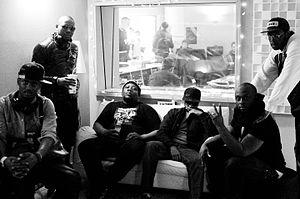
La Sexion D'Assaut
Cette page liste les titres numéro un des meilleures ventes de disques en France pour l'année 2012 selon le SNEP. Les ventes physiques et numériques d'albums et de singles sont fusionnées en France depuis le 31 janvier 2011. Les classements sont issus des 100 meilleures ventes de singles et des 200 meilleures ventes d'albums.
Sexion d'assaut est un groupe de hip-hop français originaire de Paris. Formé en 2002, il se compose actuellement de huit MC's : Gims, Barack Adama, Lefa, Maska, Doomams, JR O Crom, Black M et L.I.O Pétrodollars.